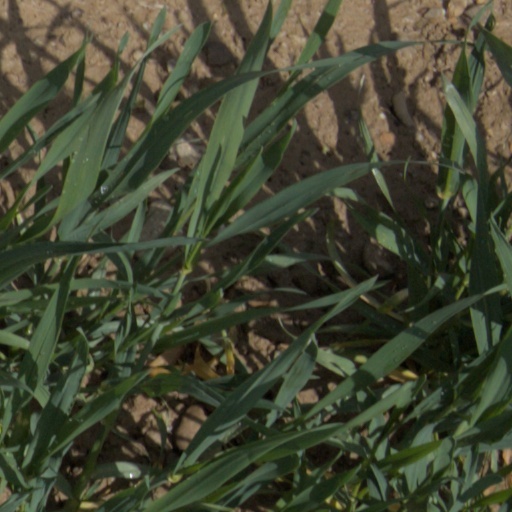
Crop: wheat